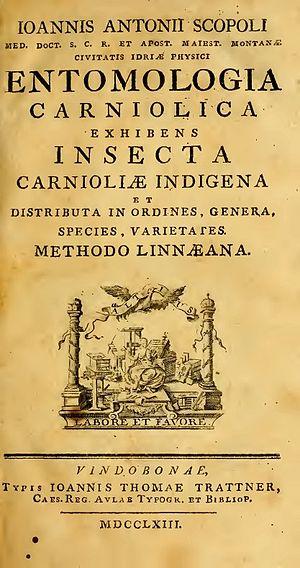
Entomologia Carniolica exhibens insecta Carnioliae indigena et distributa in ordines, genera, species, varietates, ordine Linnaeano, en bref Entomologia Carniolica, est un ouvrage de Giovanni Antonio Scopoli publié à Vienne en latin en 1763. Il décrit plus de cent espèces nouvelles du duché de Carniole, alors dans l'Empire austro-hongrois et formant actuellement une partie de la Slovénie. Le titre se traduit : Entomologie carniolique, présentant des insectes indigènes de la Carniole, répartis en ordres, genres, espèces, variétés, selon l'ordre de Linné.